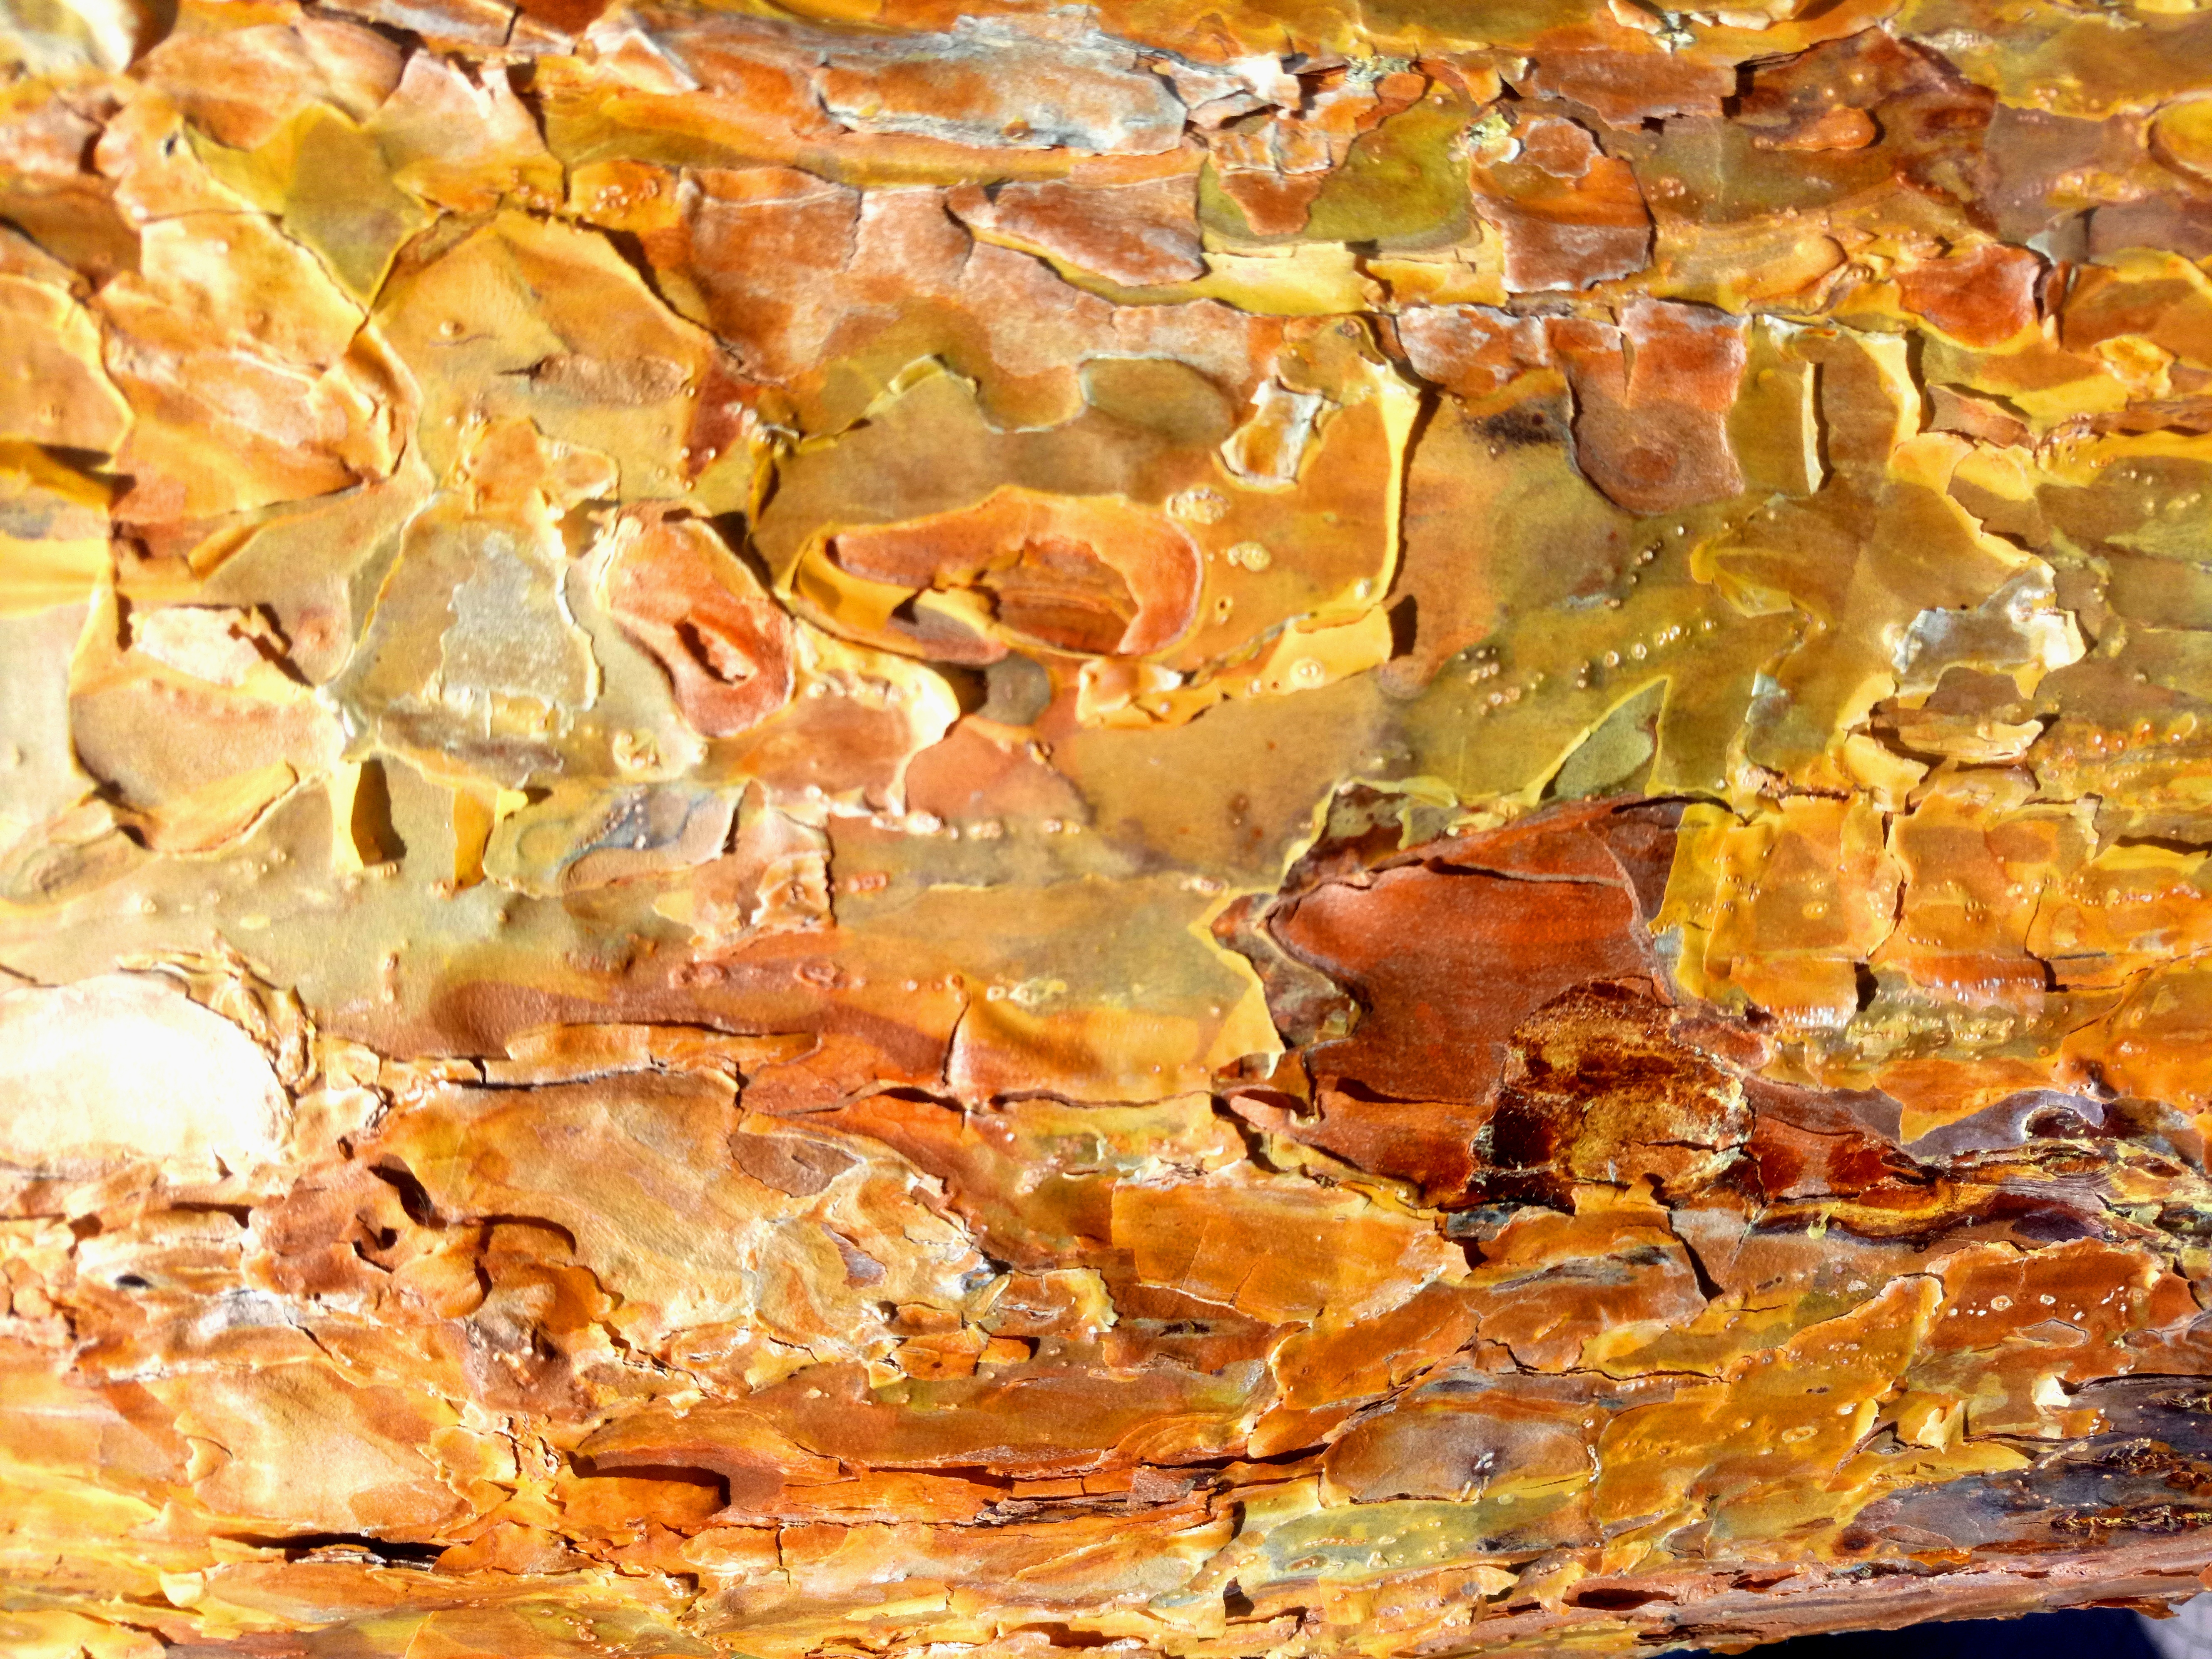
pine, tree, bark, flake, nature, yellow, amber, leaf, autumn, pattern, plane